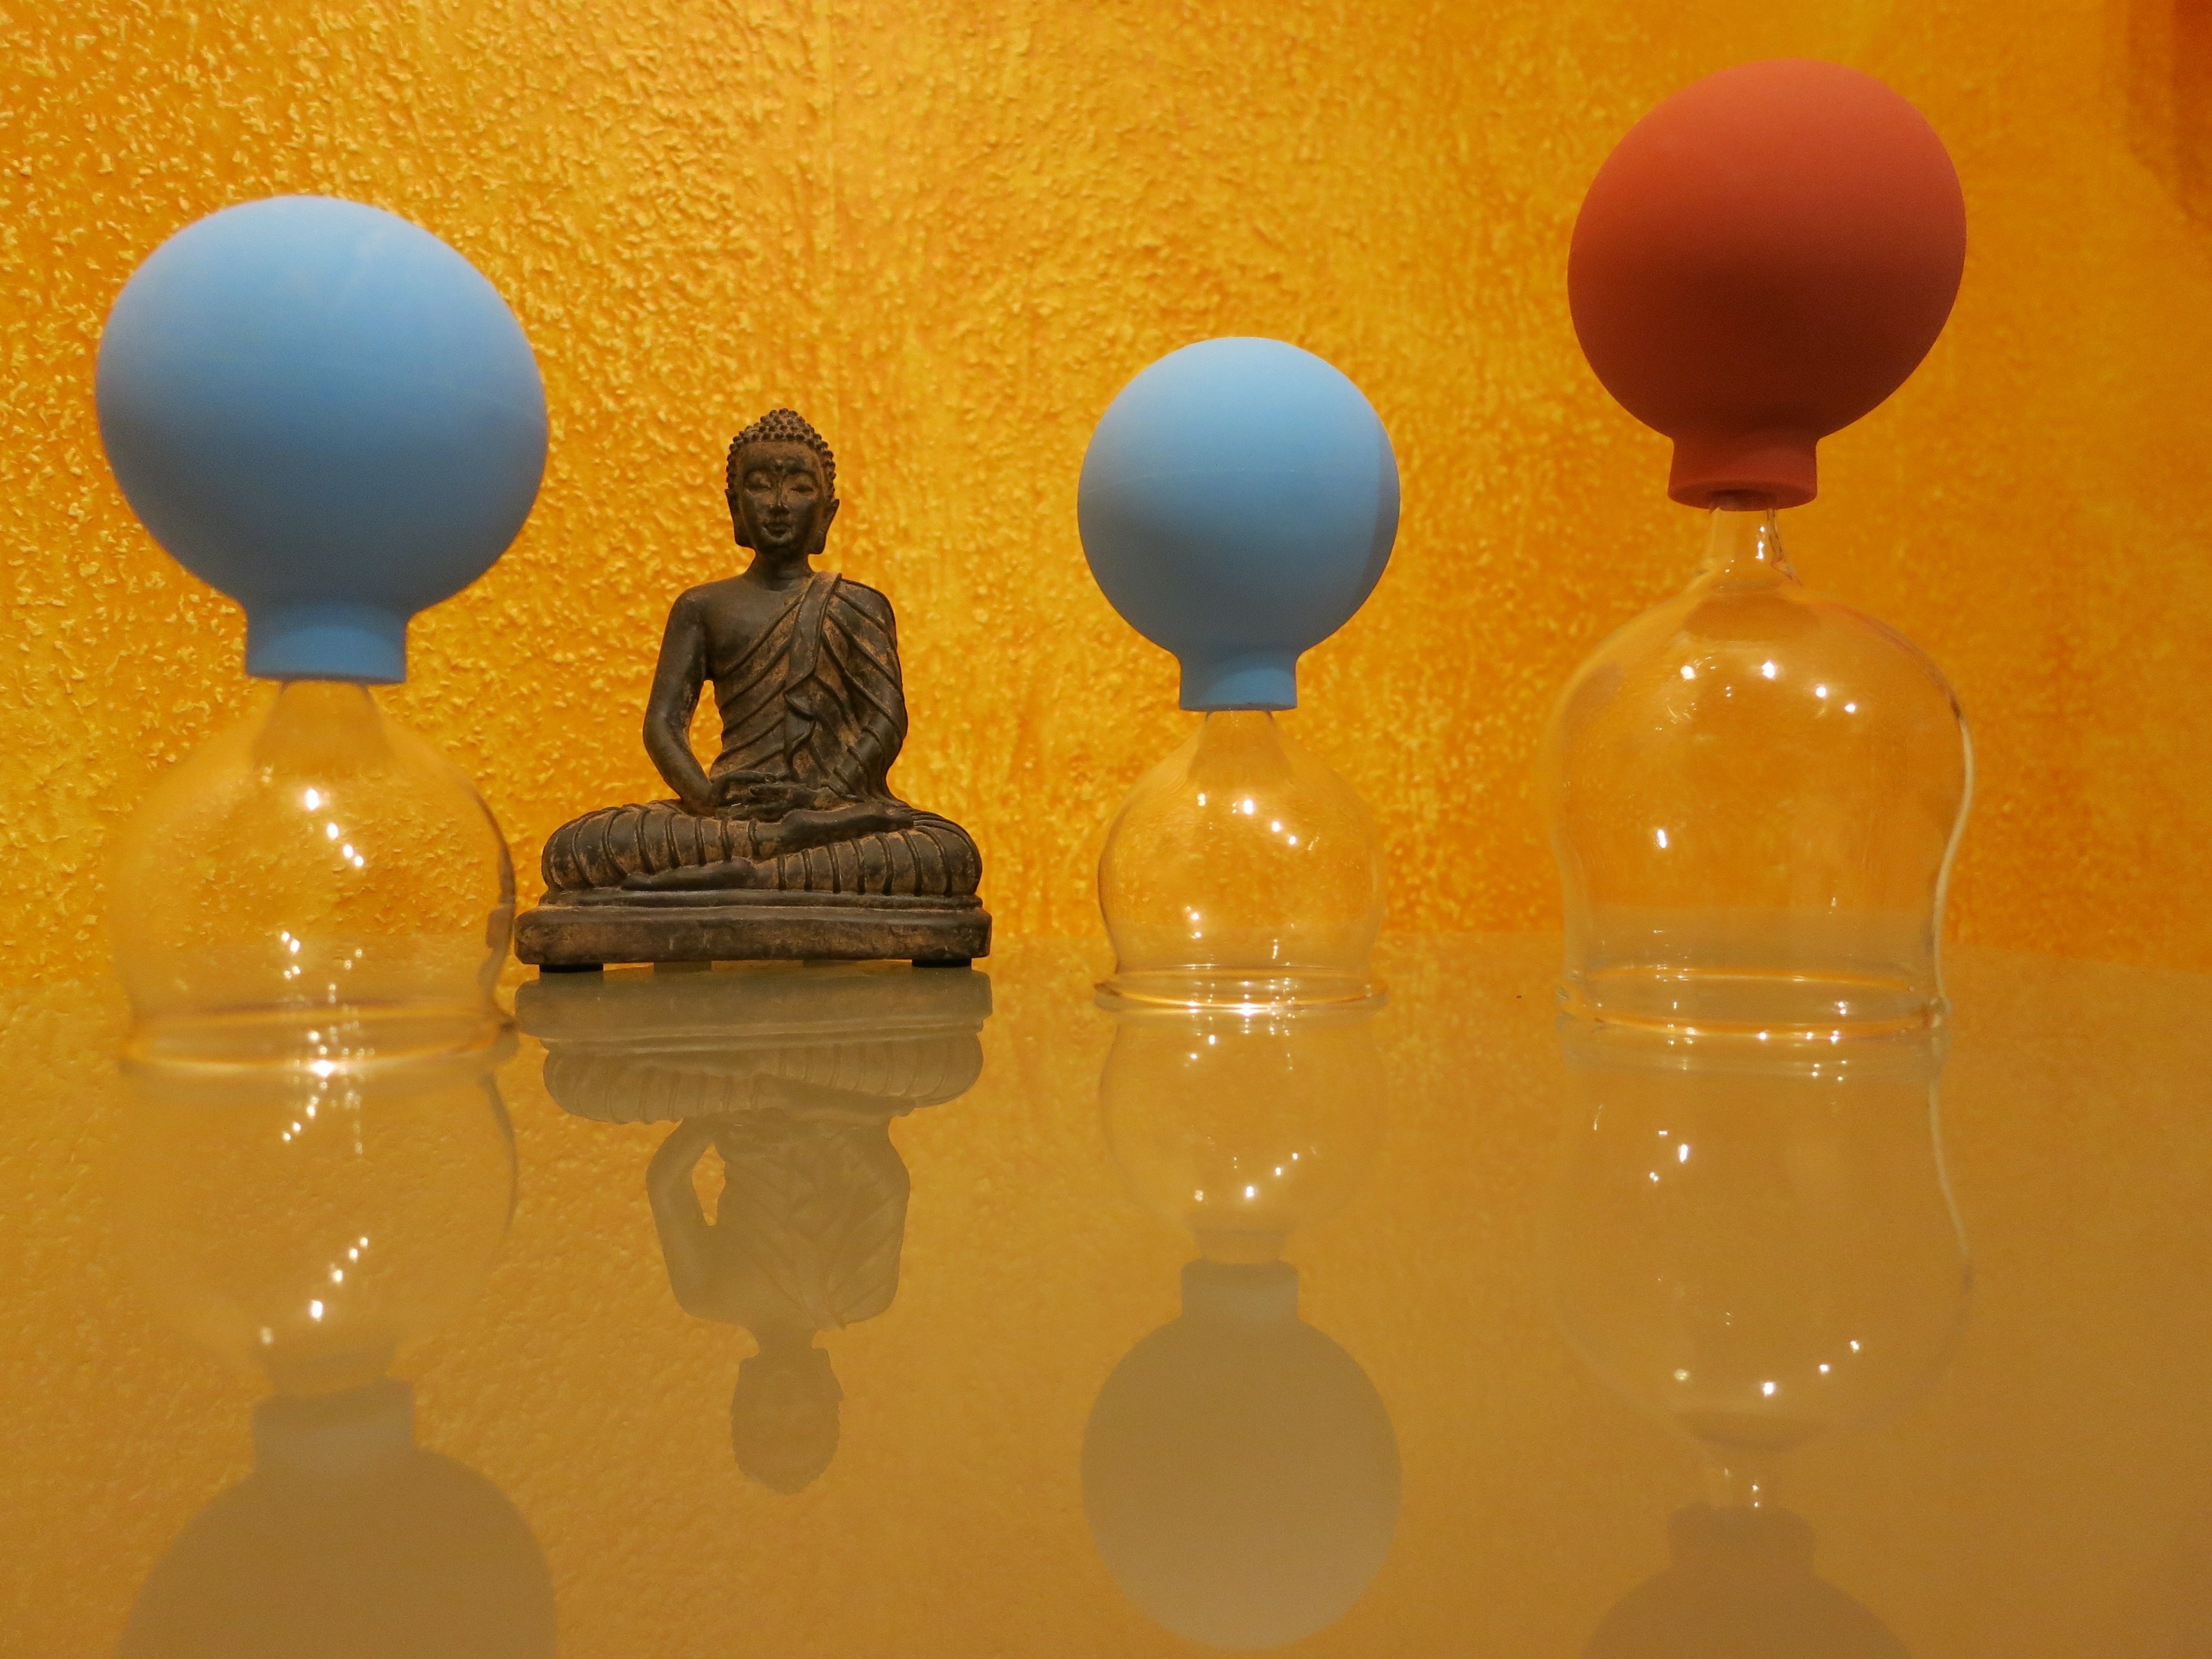
glass, color, asia, yellow, figure, glasses, buddha, massage, shape, piston, cupping, cupping massage